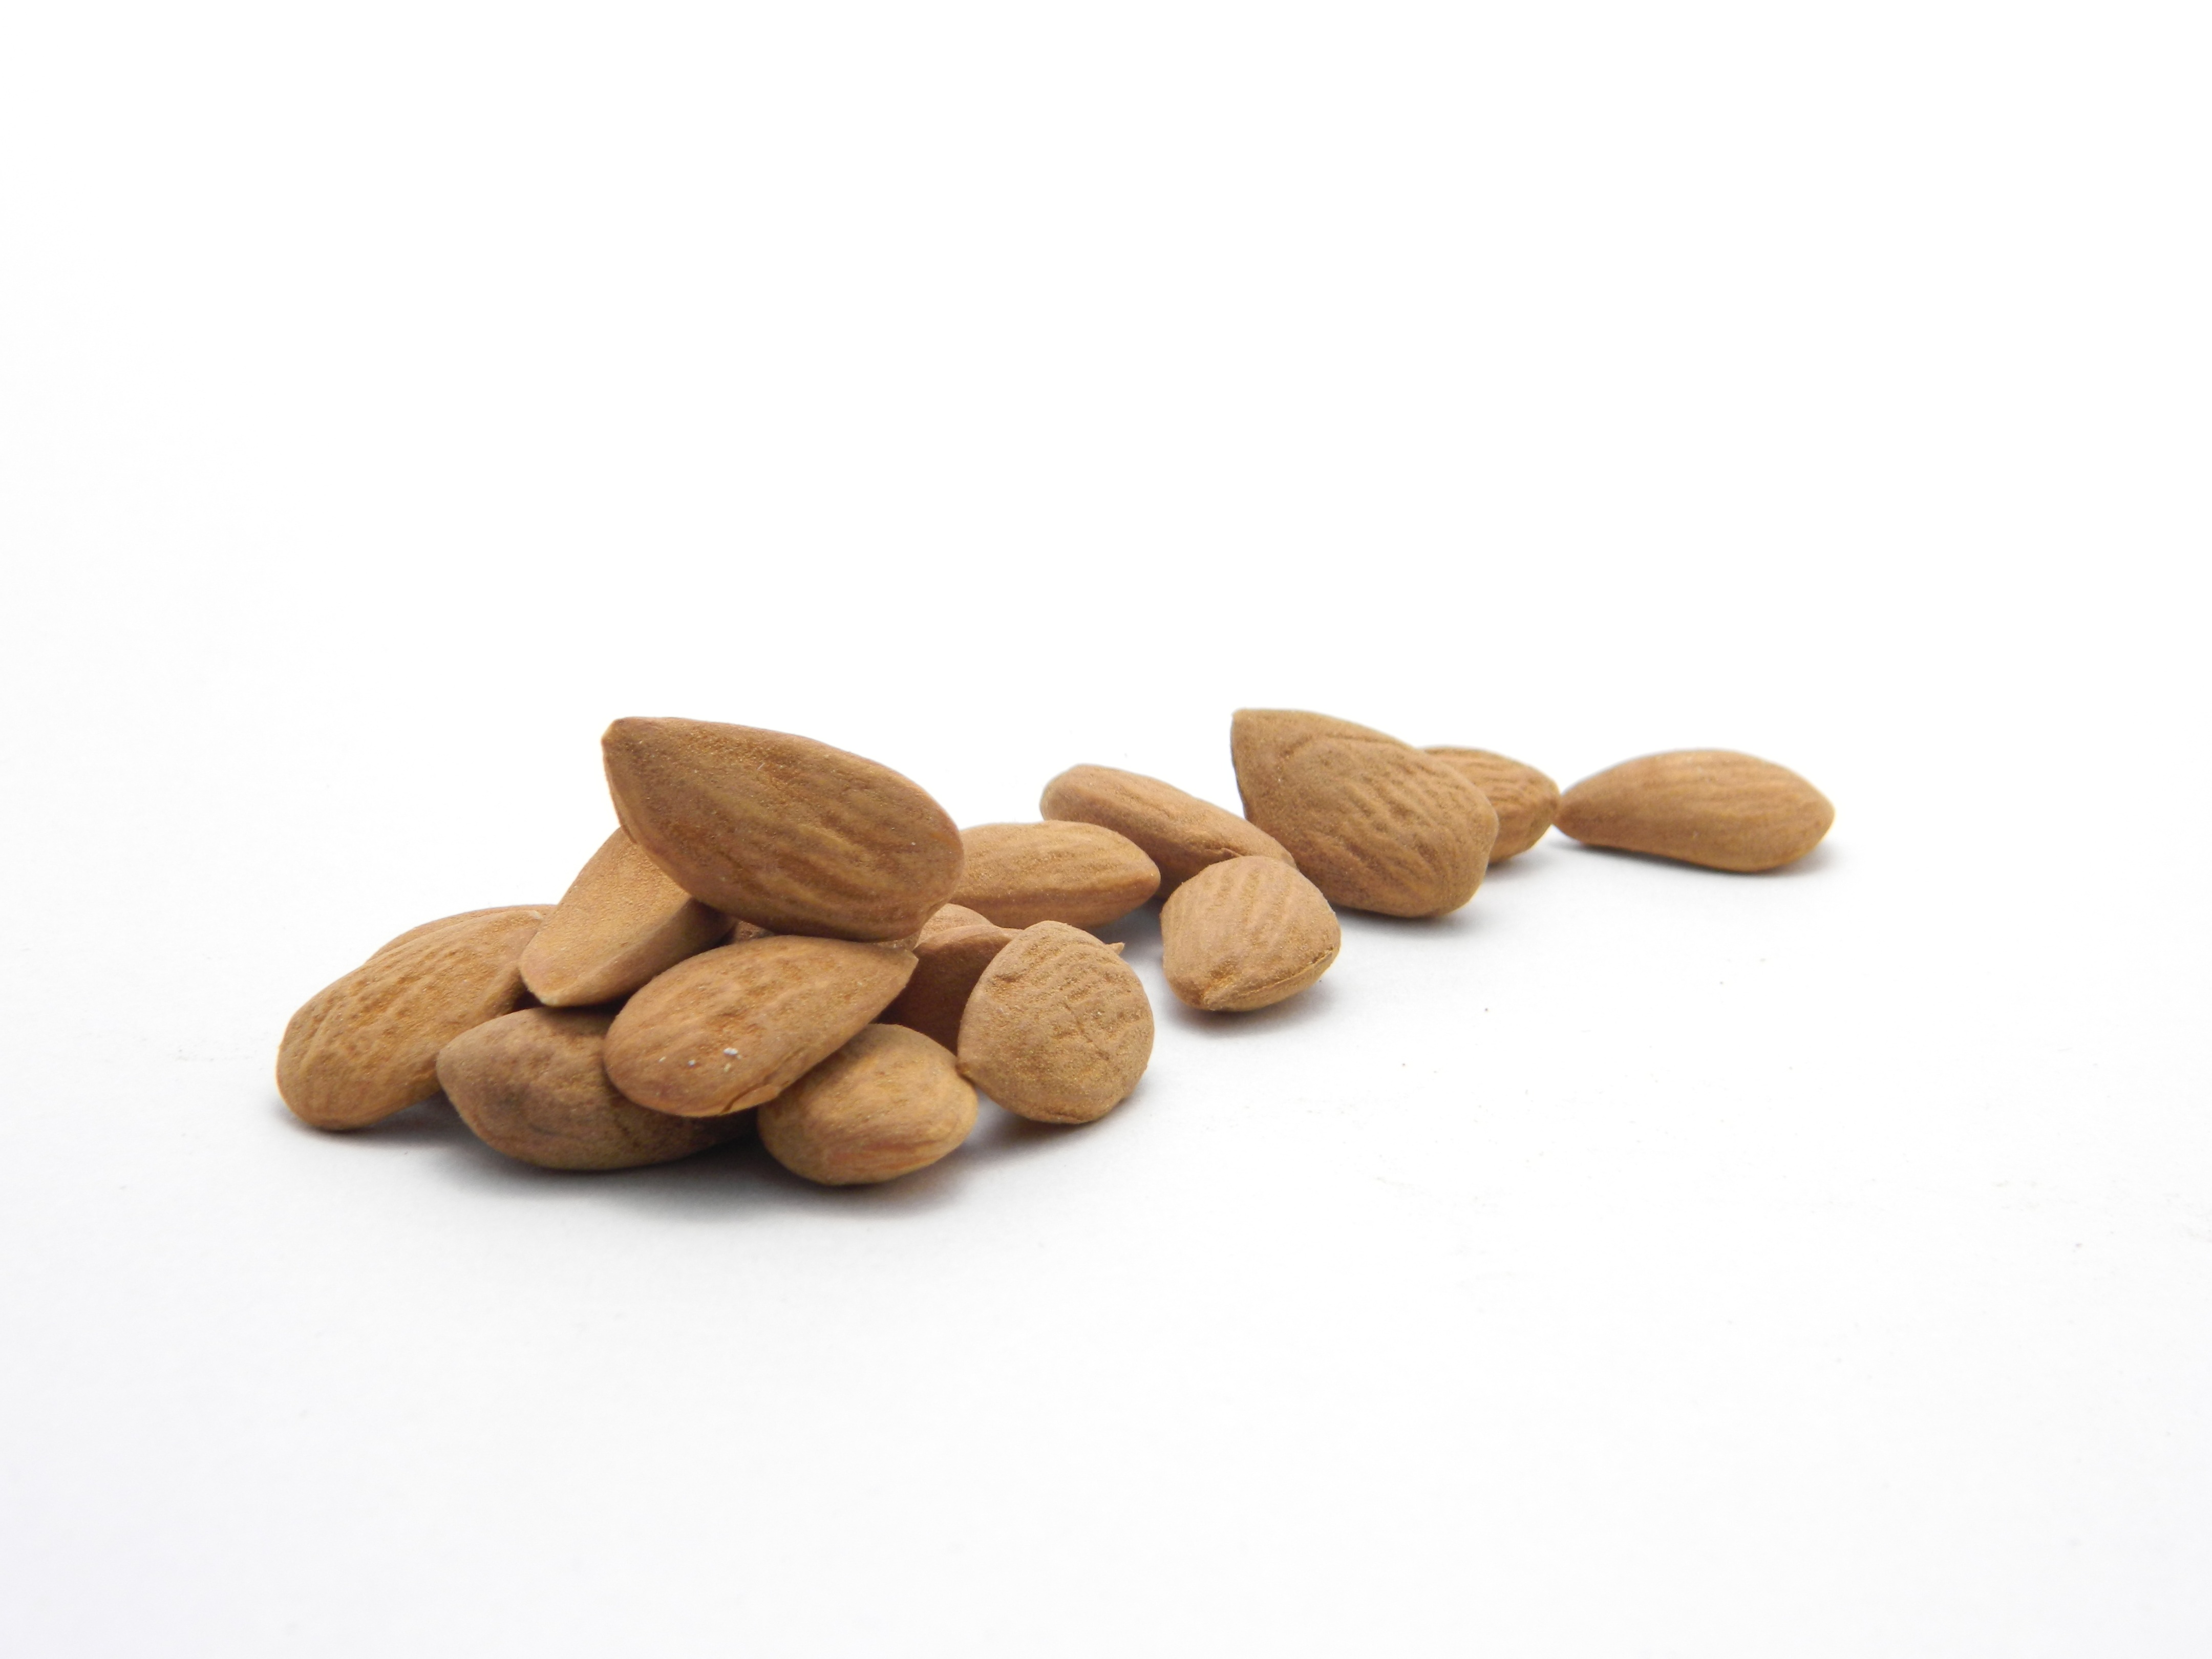
plant, fruit, food, produce, nut, almonds, flavor, flowering plant, super food, roughage, grass family, land plant, nuts seeds